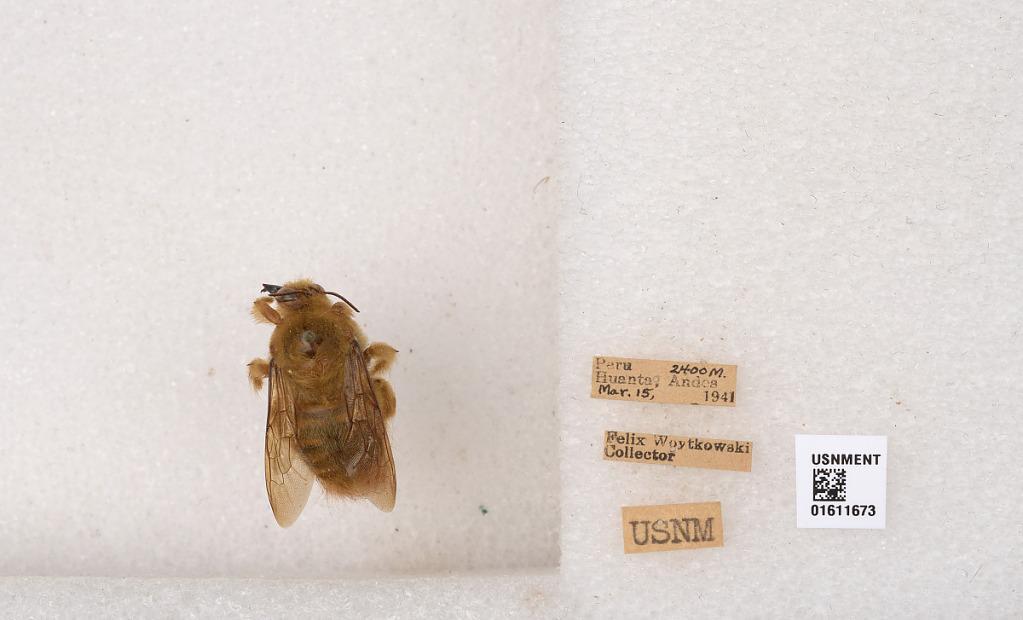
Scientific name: Xylocopa (Neoxylocopa) sp.
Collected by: W. Weyrauch
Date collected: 1941-3-15
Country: Peru
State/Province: Ayacucho
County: Huanta
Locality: Huanta, Andes